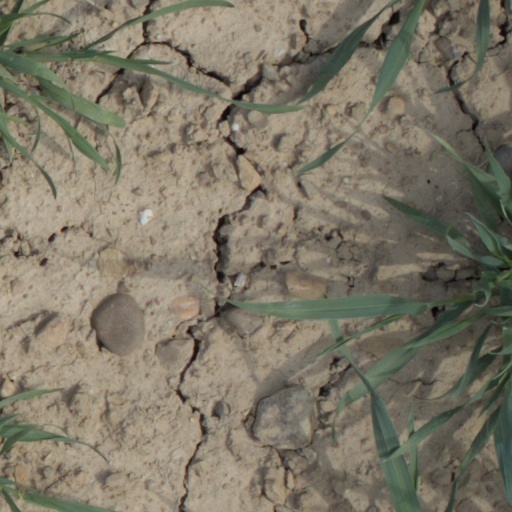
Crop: wheat